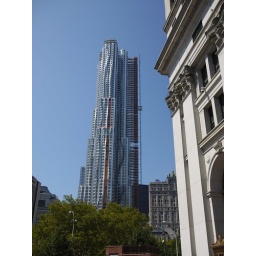
I don't know what this building is but it's my favorite new tower in NYC